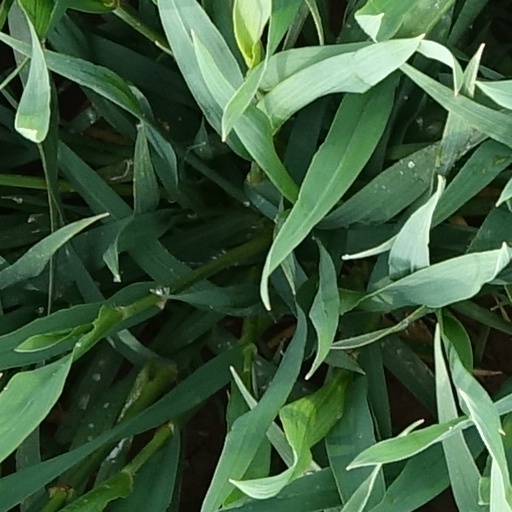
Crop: wheat